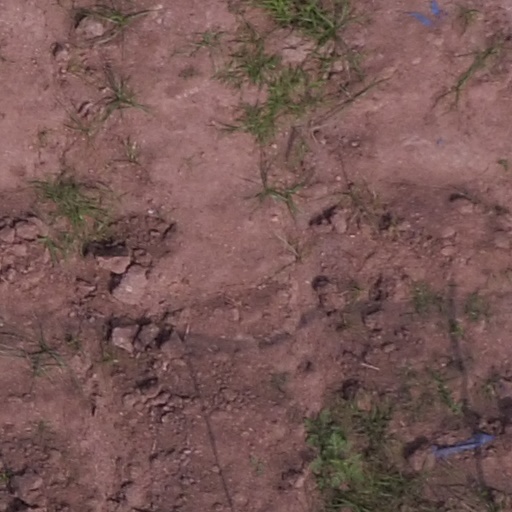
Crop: maize; corn